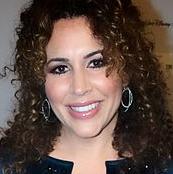
Age: 42